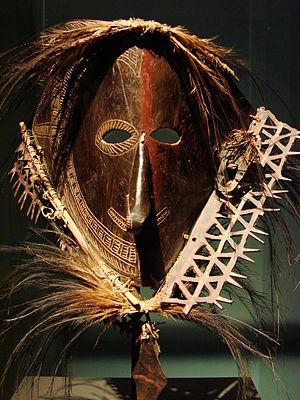
Le masque, destiné à dissimuler, représenter ou imiter un visage, assure de nombreuses fonctions, variables selon les lieux et l'époque. Simple divertissement ou associé à un rite, œuvre d'art ou produit normalisé, il se retrouve sur tous les continents. Il est tantôt associé à des festivités, tantôt à une fonction. Il peut aussi représenter des animaux tels que le chat représentant dans certains pays l'indépendance.
Les indigènes du détroit de Torrès sont les indigènes des îles de ce détroit, dans le nord du Queensland, en Australie. Ils forment l'un des deux ensembles de peuples indigènes dans ce pays, l'autre étant les Aborigènes d'Australie.